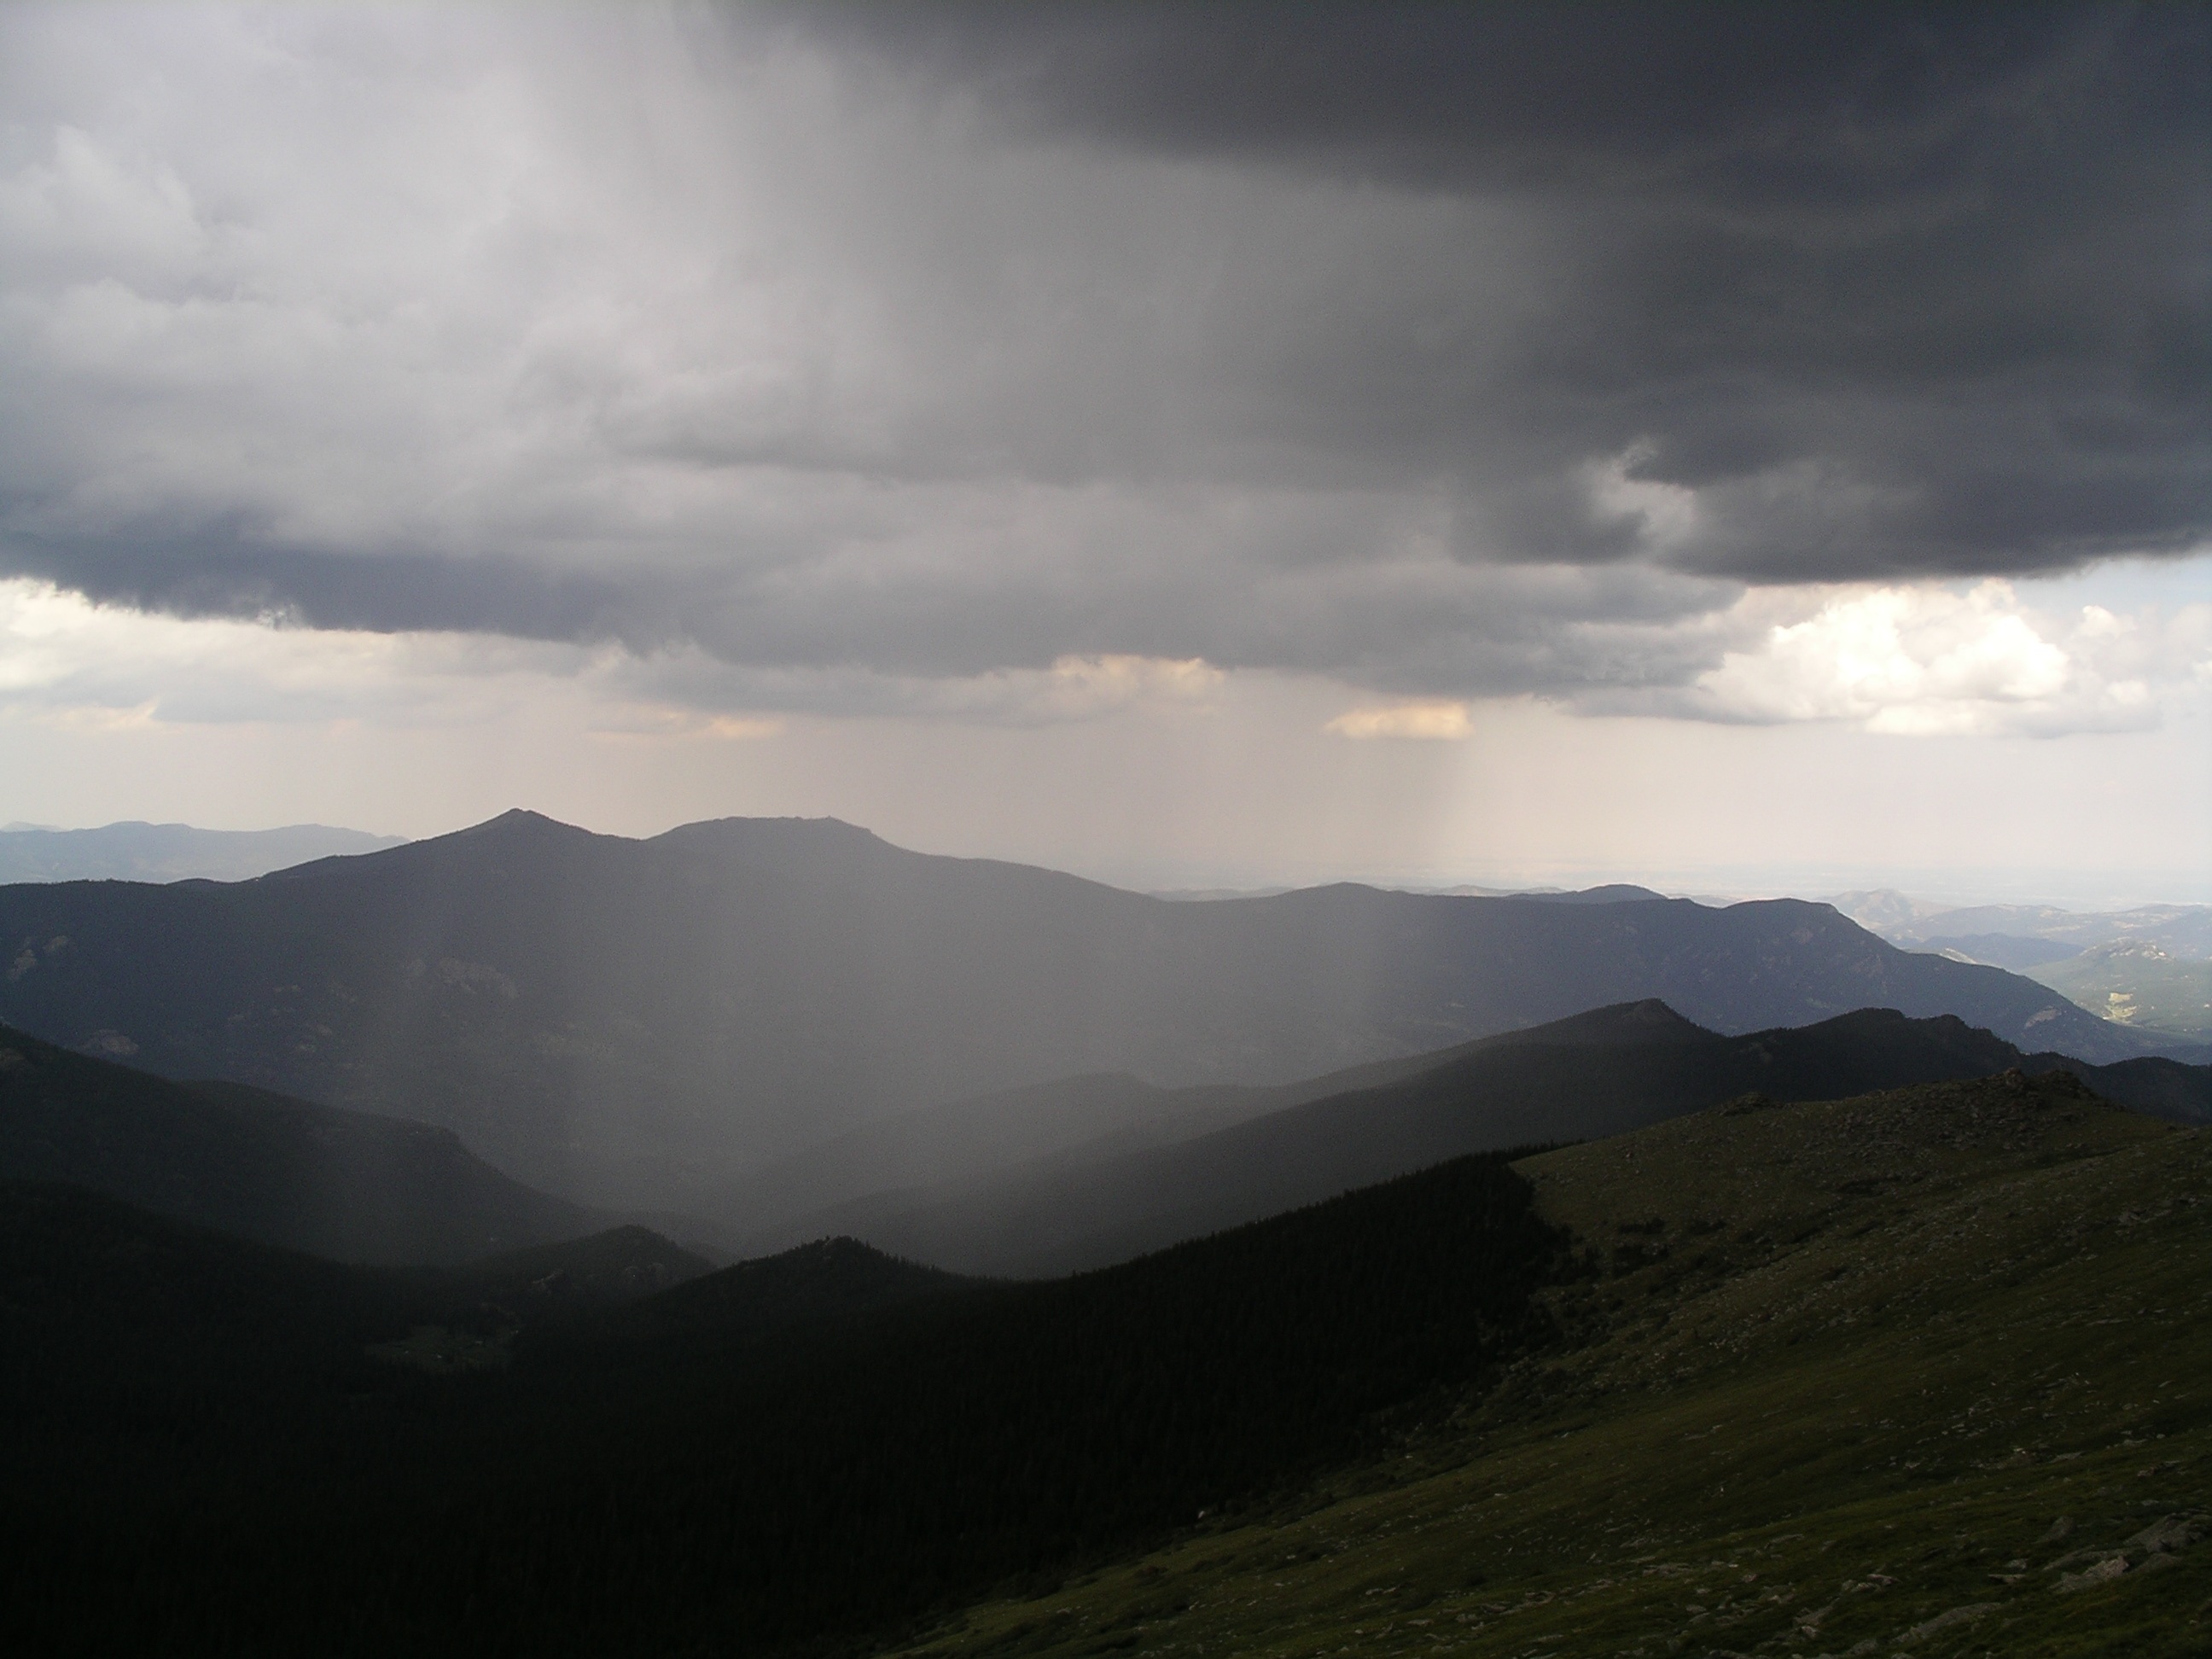
landscape, nature, forest, mountain, snow, cloud, sky, sunlight, morning, rain, hill, mountain range, summer, range, scenic, natural, scenery, weather, storm, america, rocky, highland, ridge, plain, summit, trees, outdoors, clouds, colorado, mountains, plateau, fell, loch, colorado mountains, rocky mountains, landform, meteorological phenomenon, geographical feature, atmospheric phenomenon, mountainous landforms